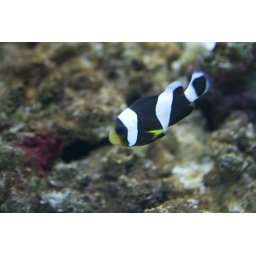
This is a photo of a black and white clown fish in a marine aquarium.